Beta vulgaris

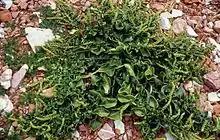
Sea beet ("Beta vulgaris" subsp "maritima") at the shores of Heligoland

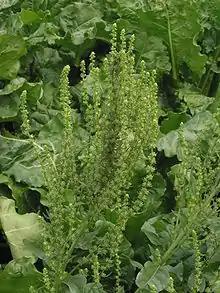
Flowering sugar beet

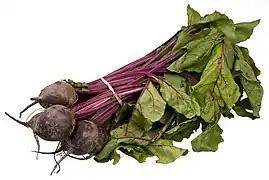
A bundle of "B. vulgaris", known as beetroot

The wild forms of "Beta vulgaris" are distributed in southwestern, northern and Southeast Europe along the Atlantic coasts and the Mediterranean Sea, in North Africa, Macaronesia, to Western Asia. Naturalized they occur in other continents. The plants grow at coastal cliffs, on stony and sandy beaches, in salt marshes or coastal grasslands, and in ruderal or disturbed places.